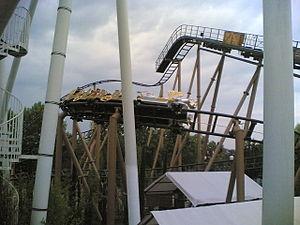
Bioscope ouvert au public le 1ᵉʳ juin.
Pegasus' est un parcours de montagnes russes de type montagnes russes en métal junior qui se situe à Europa-Park.